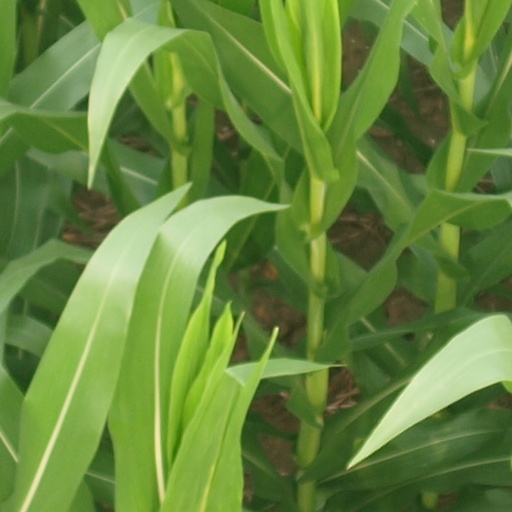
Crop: maize; corn